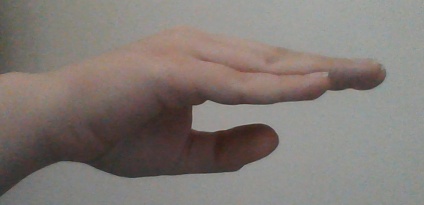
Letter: jeem